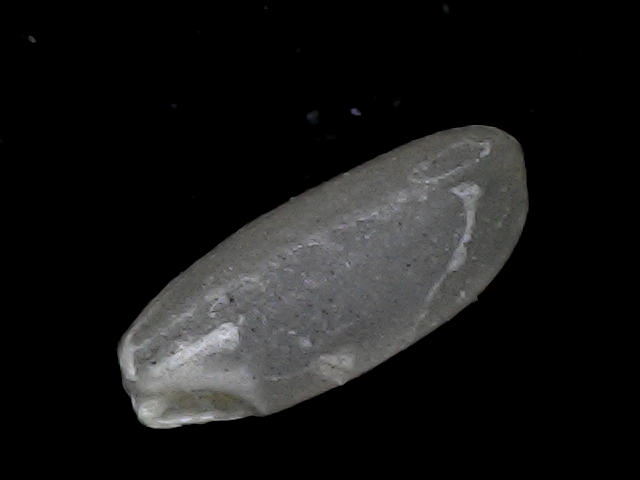
Rice variety: BD93